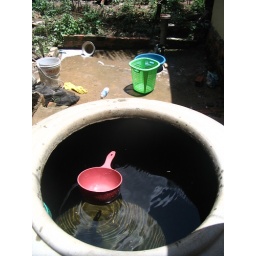
Our bathroom sink, shower, and clotheswasher. The kitchen water is around to the right.